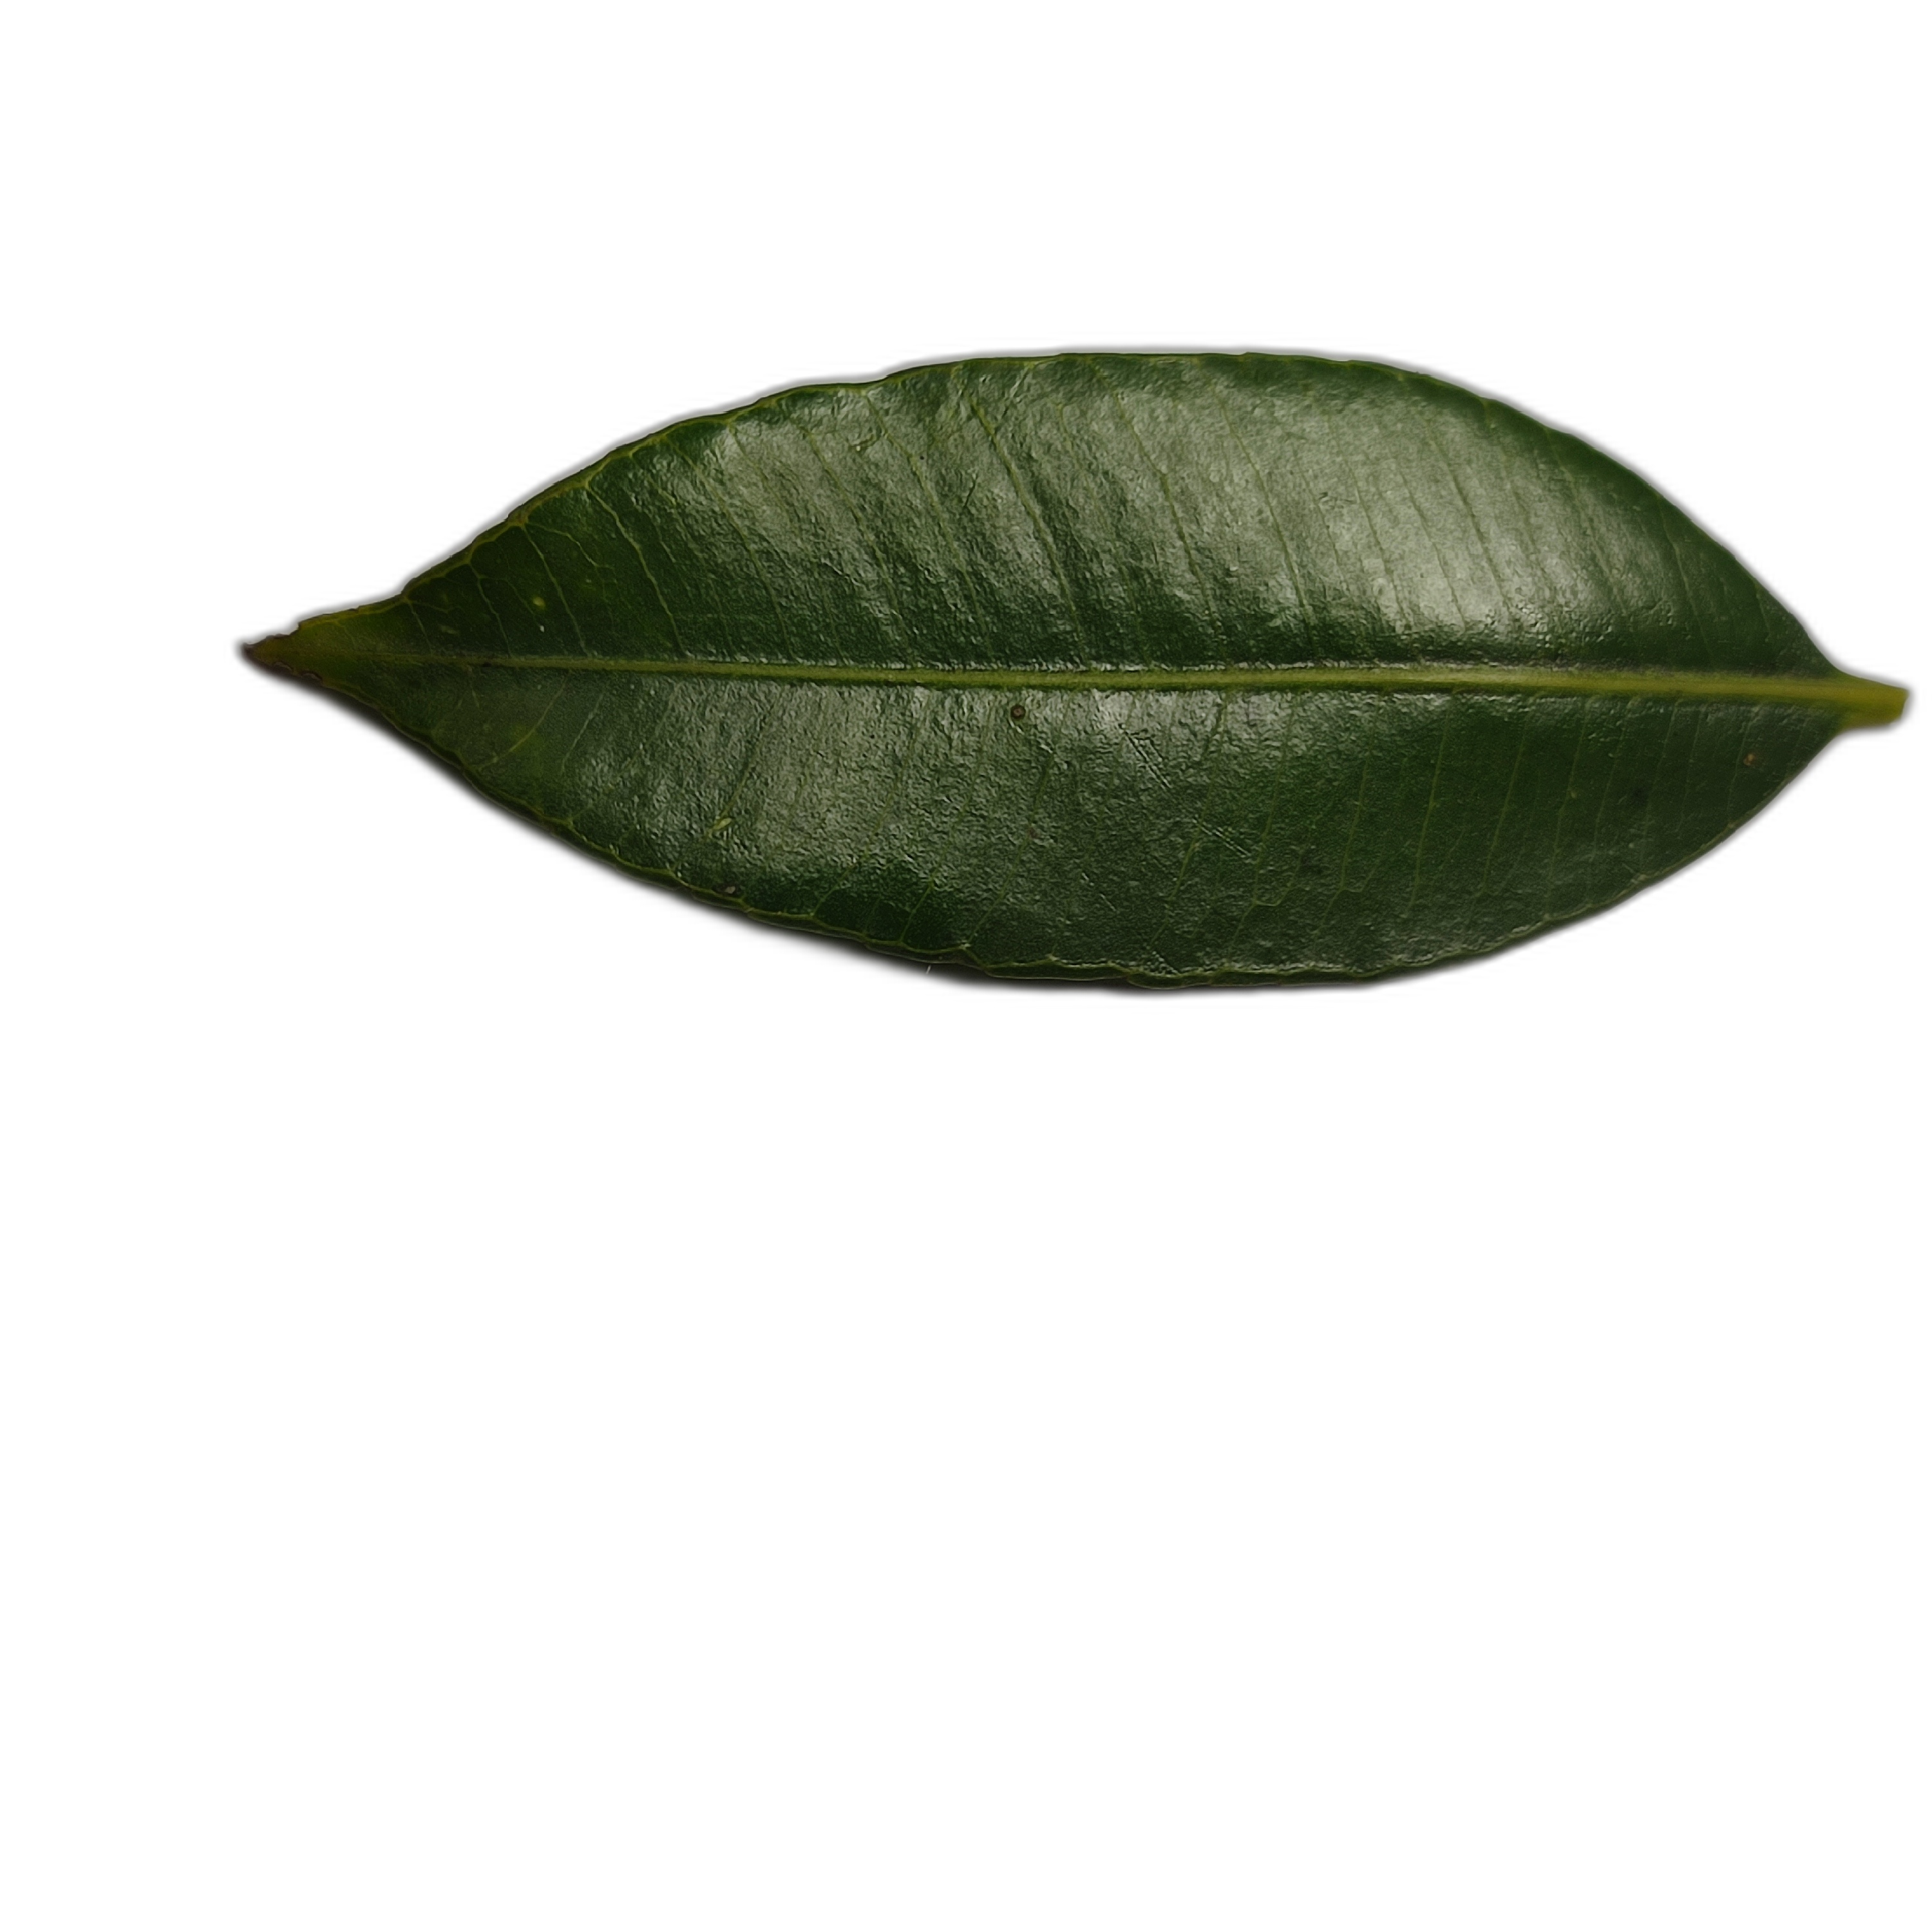
Label: healthy